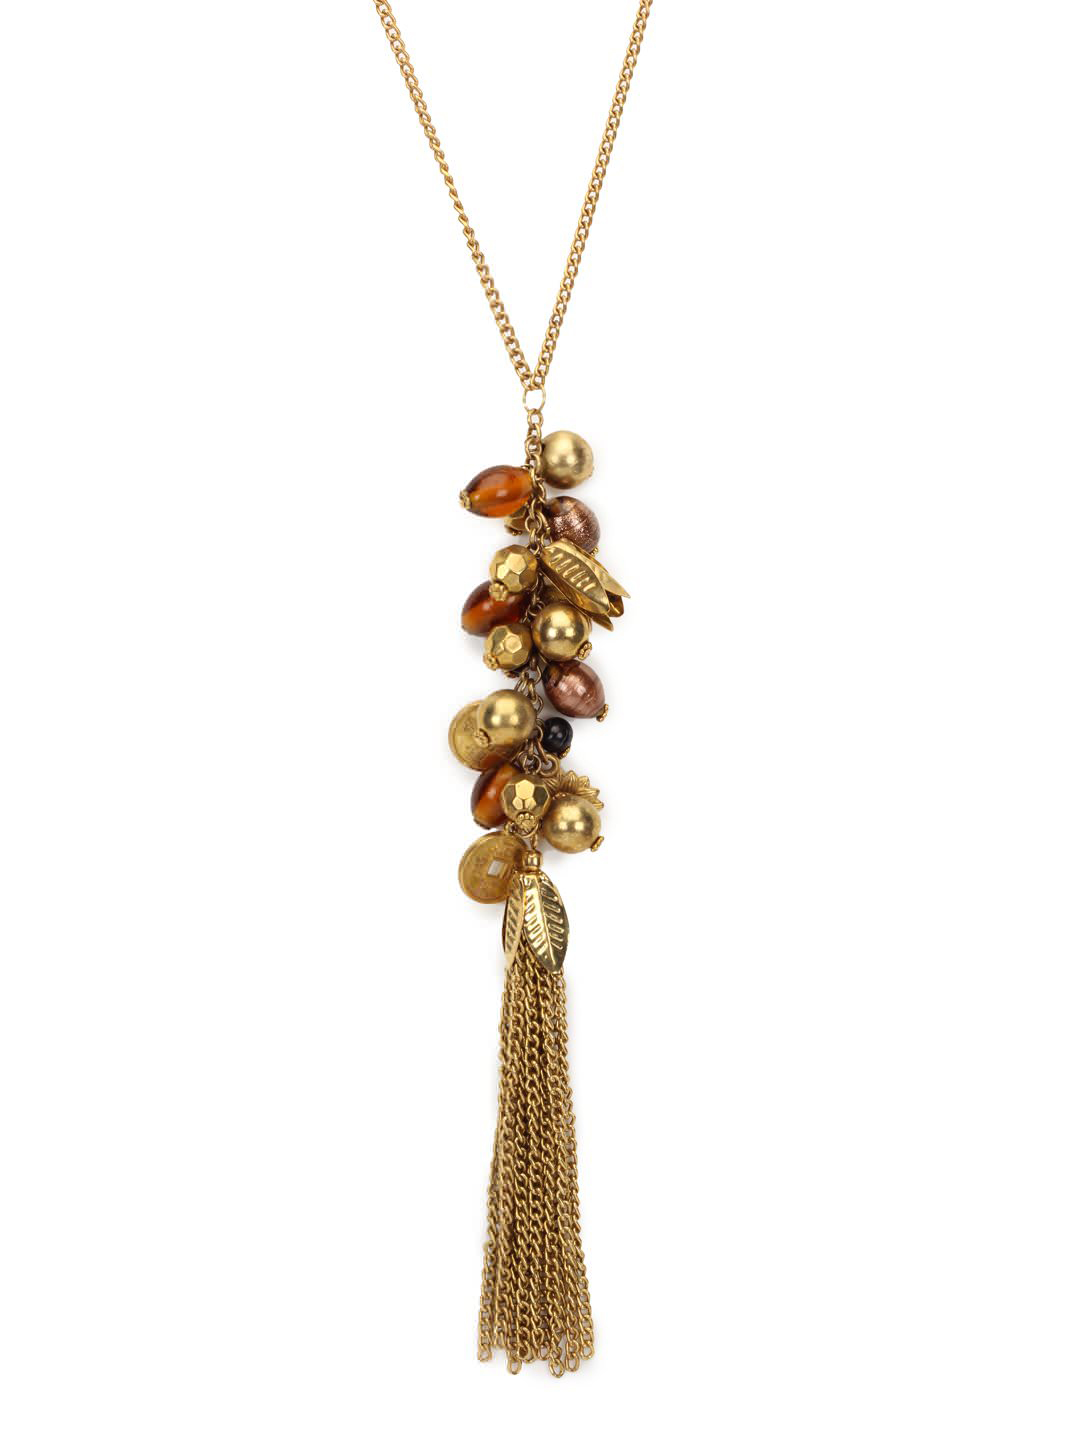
Femella Golden Necklace
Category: Accessories / Jewellery / Necklace and Chains
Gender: Women
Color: Gold
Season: Fall 2012
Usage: Casual